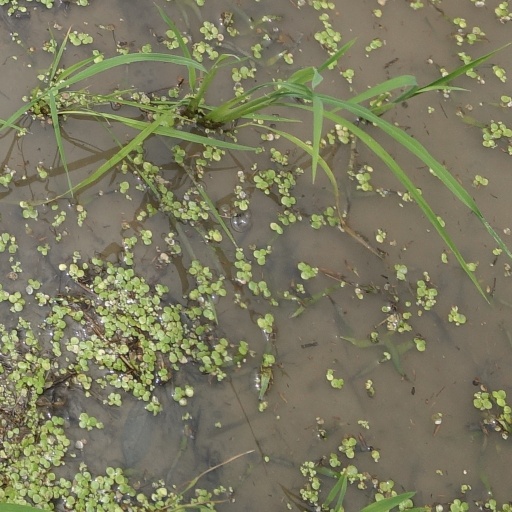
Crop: rice